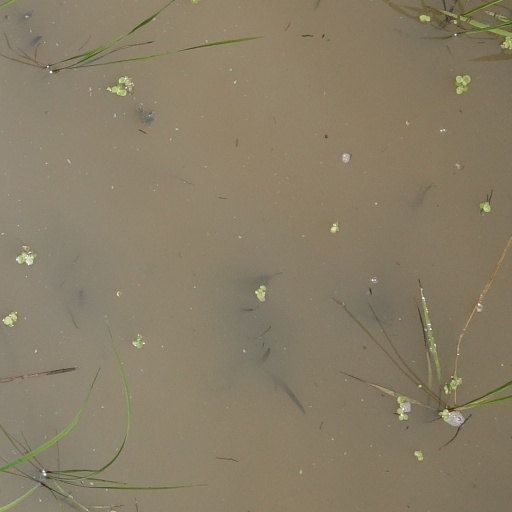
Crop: rice